Kandra

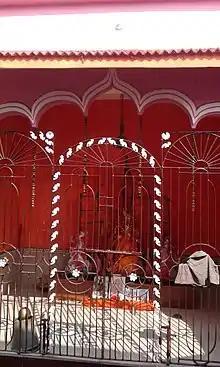
Manasa Mandir

The area shown in the map has been described as “part of the southern fringe of the Chotanagpur plateau and is a hilly upland tract”. 75.7% of the population lives in the rural areas and 24.3% lives in the urban areas.